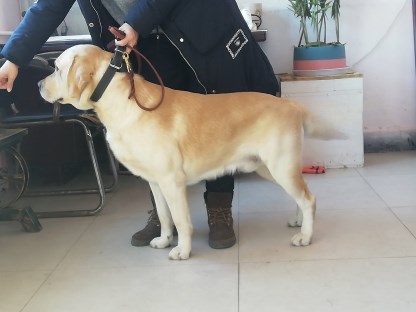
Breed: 3580-n000122-Labrador_retriever